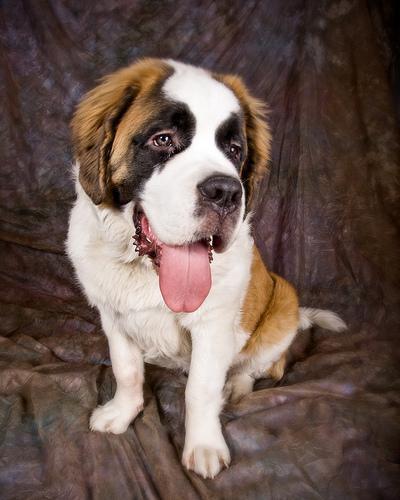
Saint_Bernard